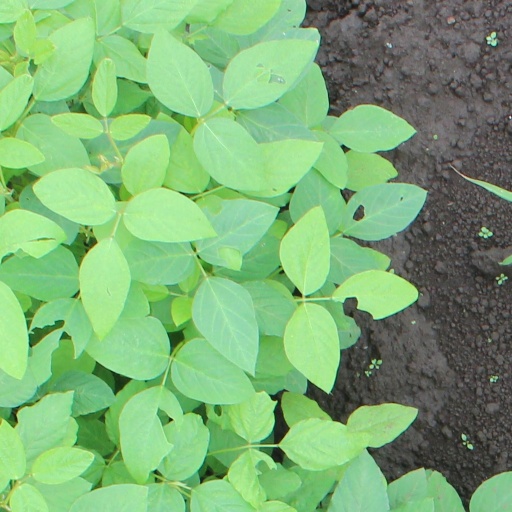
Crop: soybean